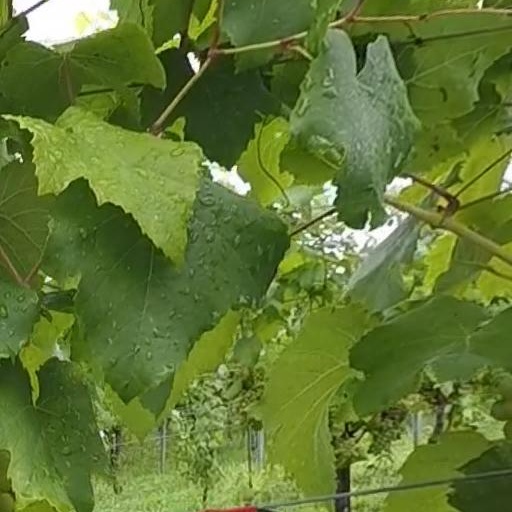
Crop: grape